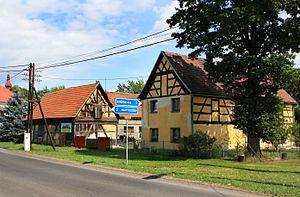
Nebanice est une commune du district de Cheb, dans la région de Karlovy Vary, en République tchèque. Sa population s'élevait à 341 habitants en 2018.